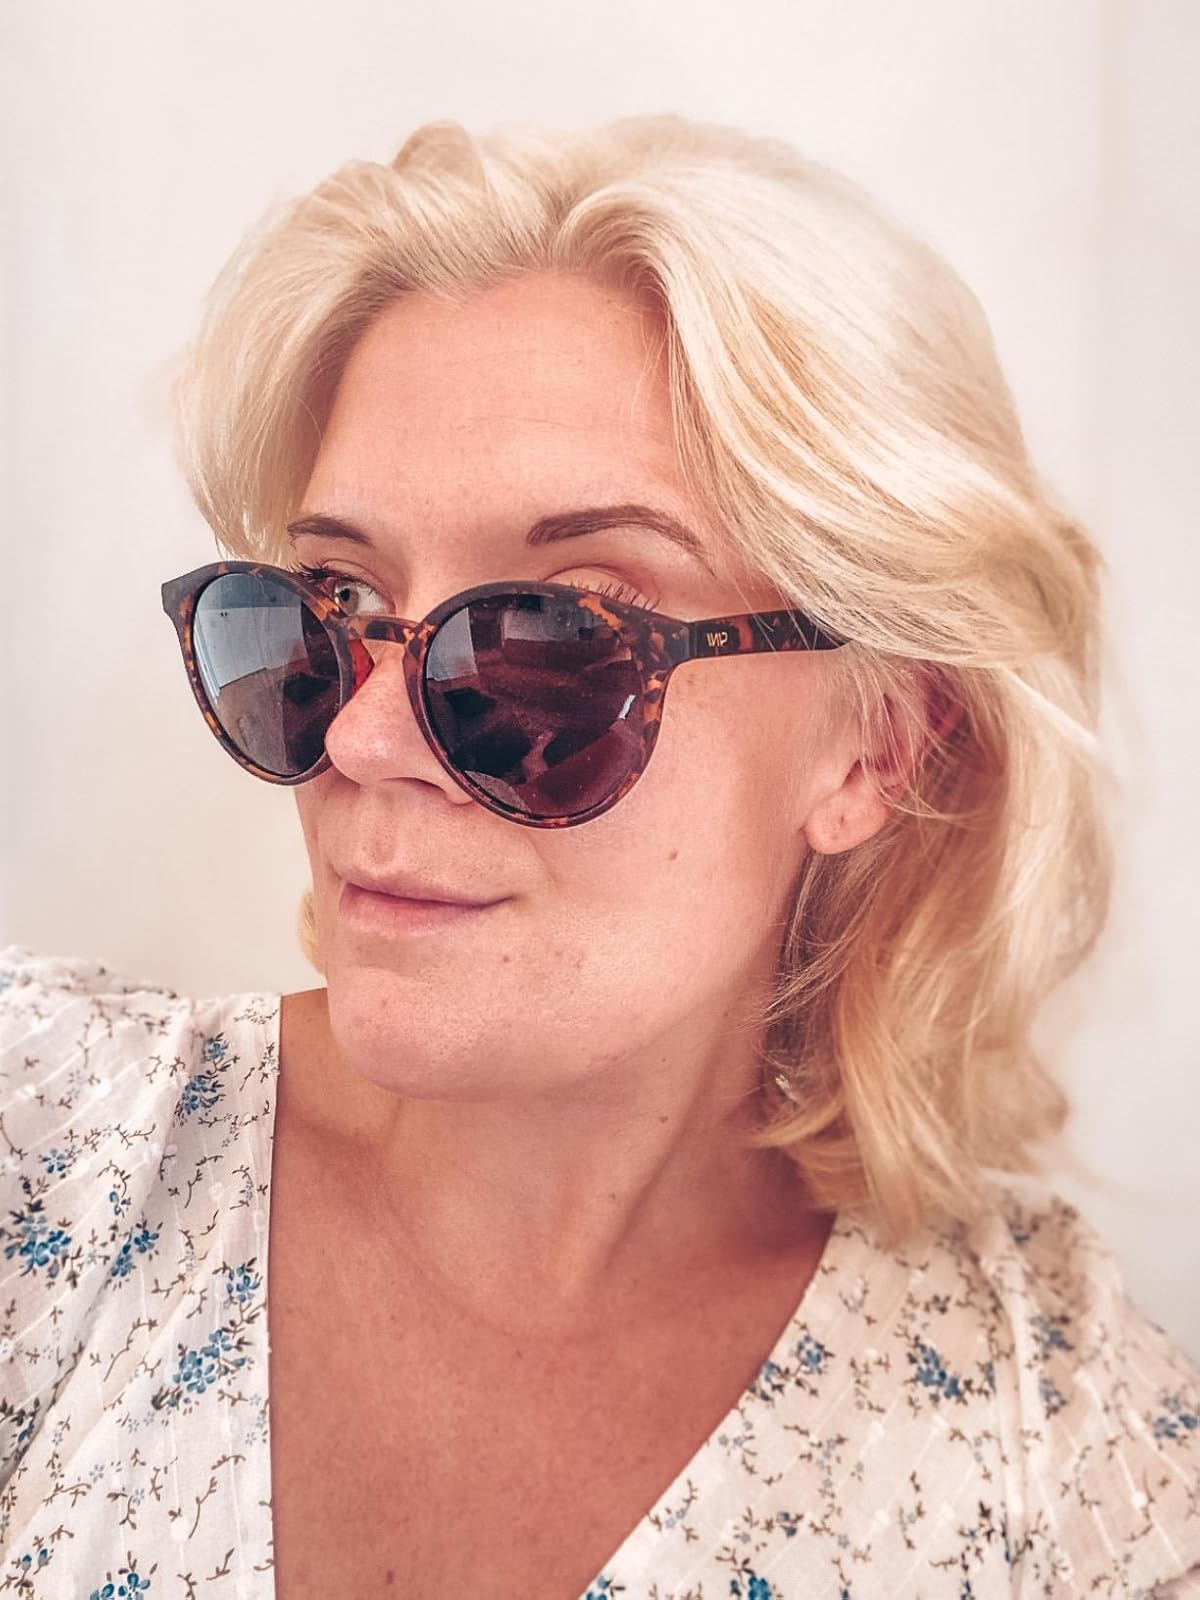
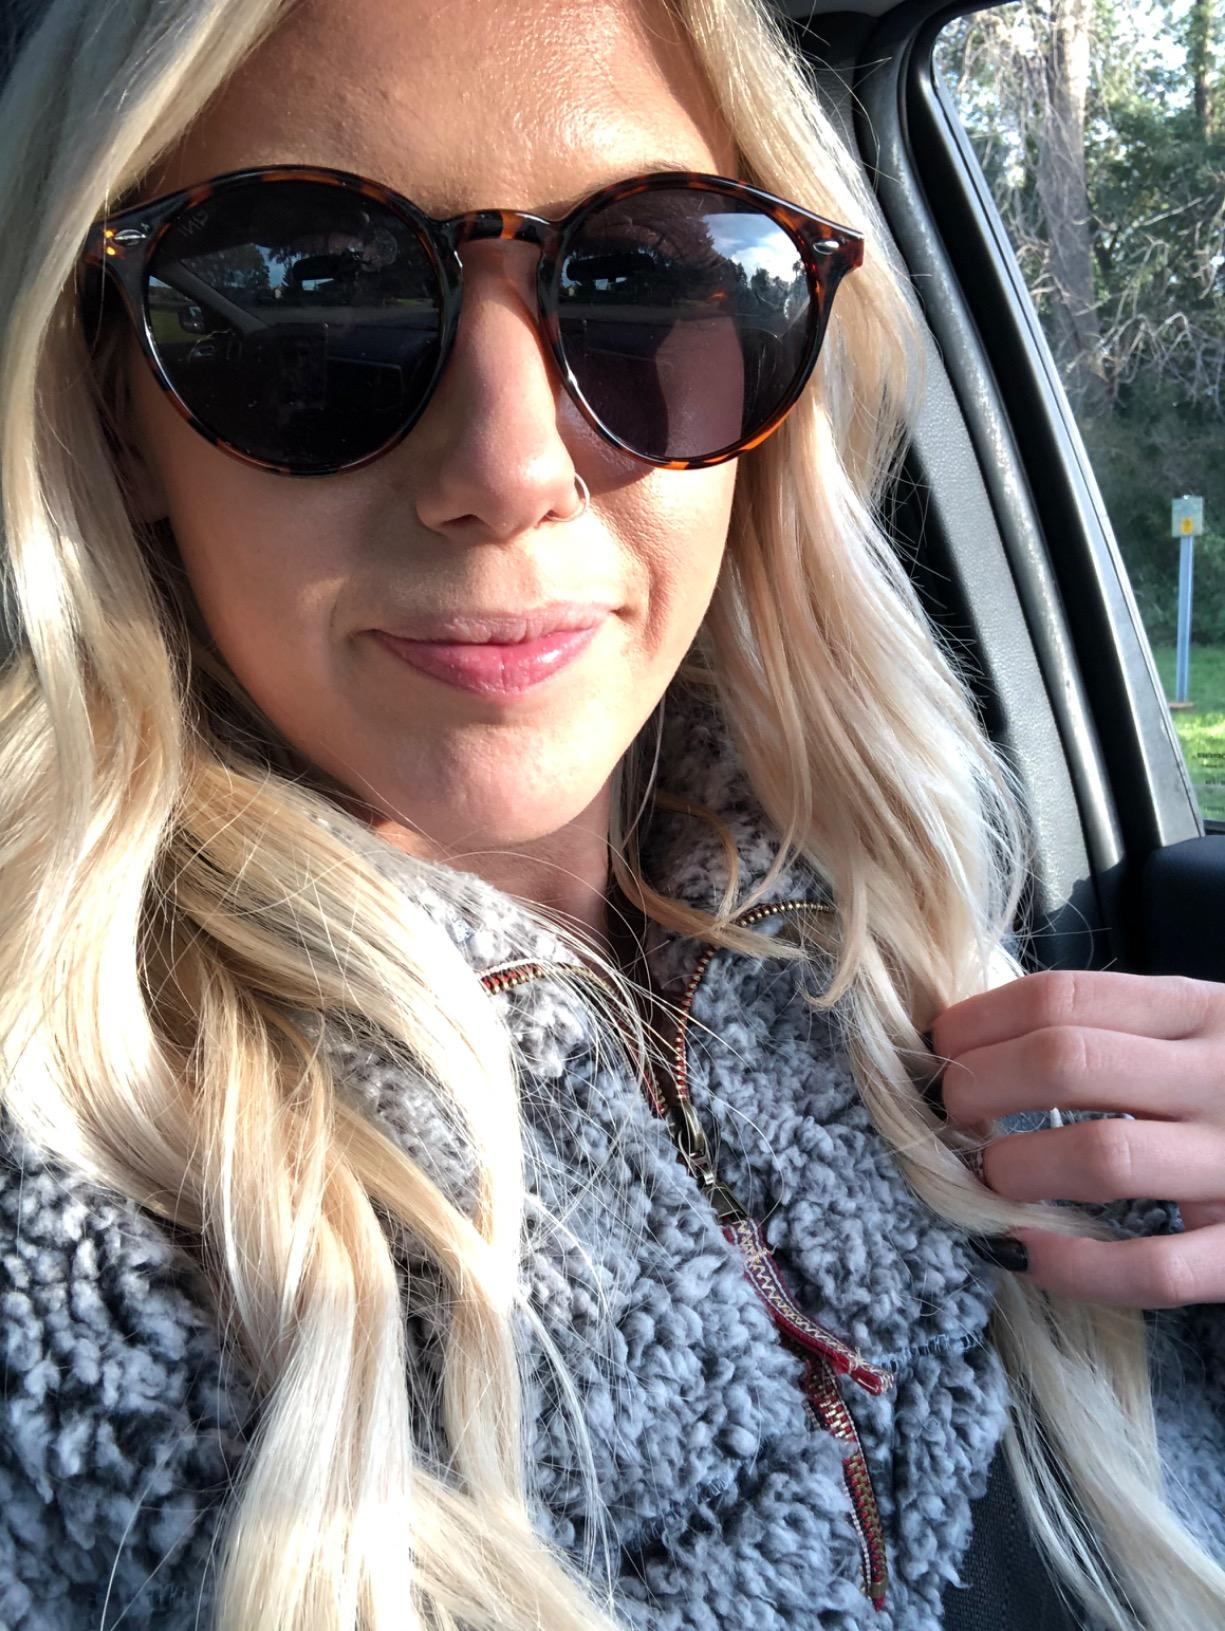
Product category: accessories_sunglasses
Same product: yes